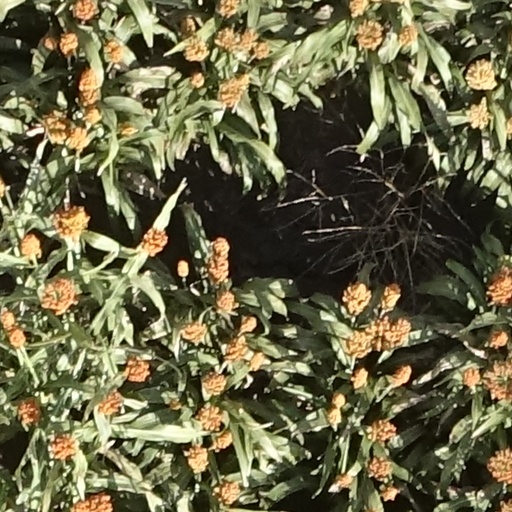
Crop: sorghum